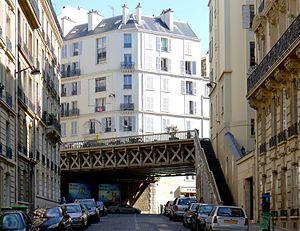
Rue Portalis (escalier) - Paris VIII
Ernest Goüin et Cⁱᵉ est la première société de construction de matériel ferroviaire créée à Paris, aux Batignolles, par Ernest Goüin en 1846. Elle laisse la place à la Société de construction des Batignolles en 1871.
La rue du Rocher est une voie du 8ᵉ arrondissement de Paris.
La rue Portalis est une voie du 8ᵉ arrondissement de Paris.